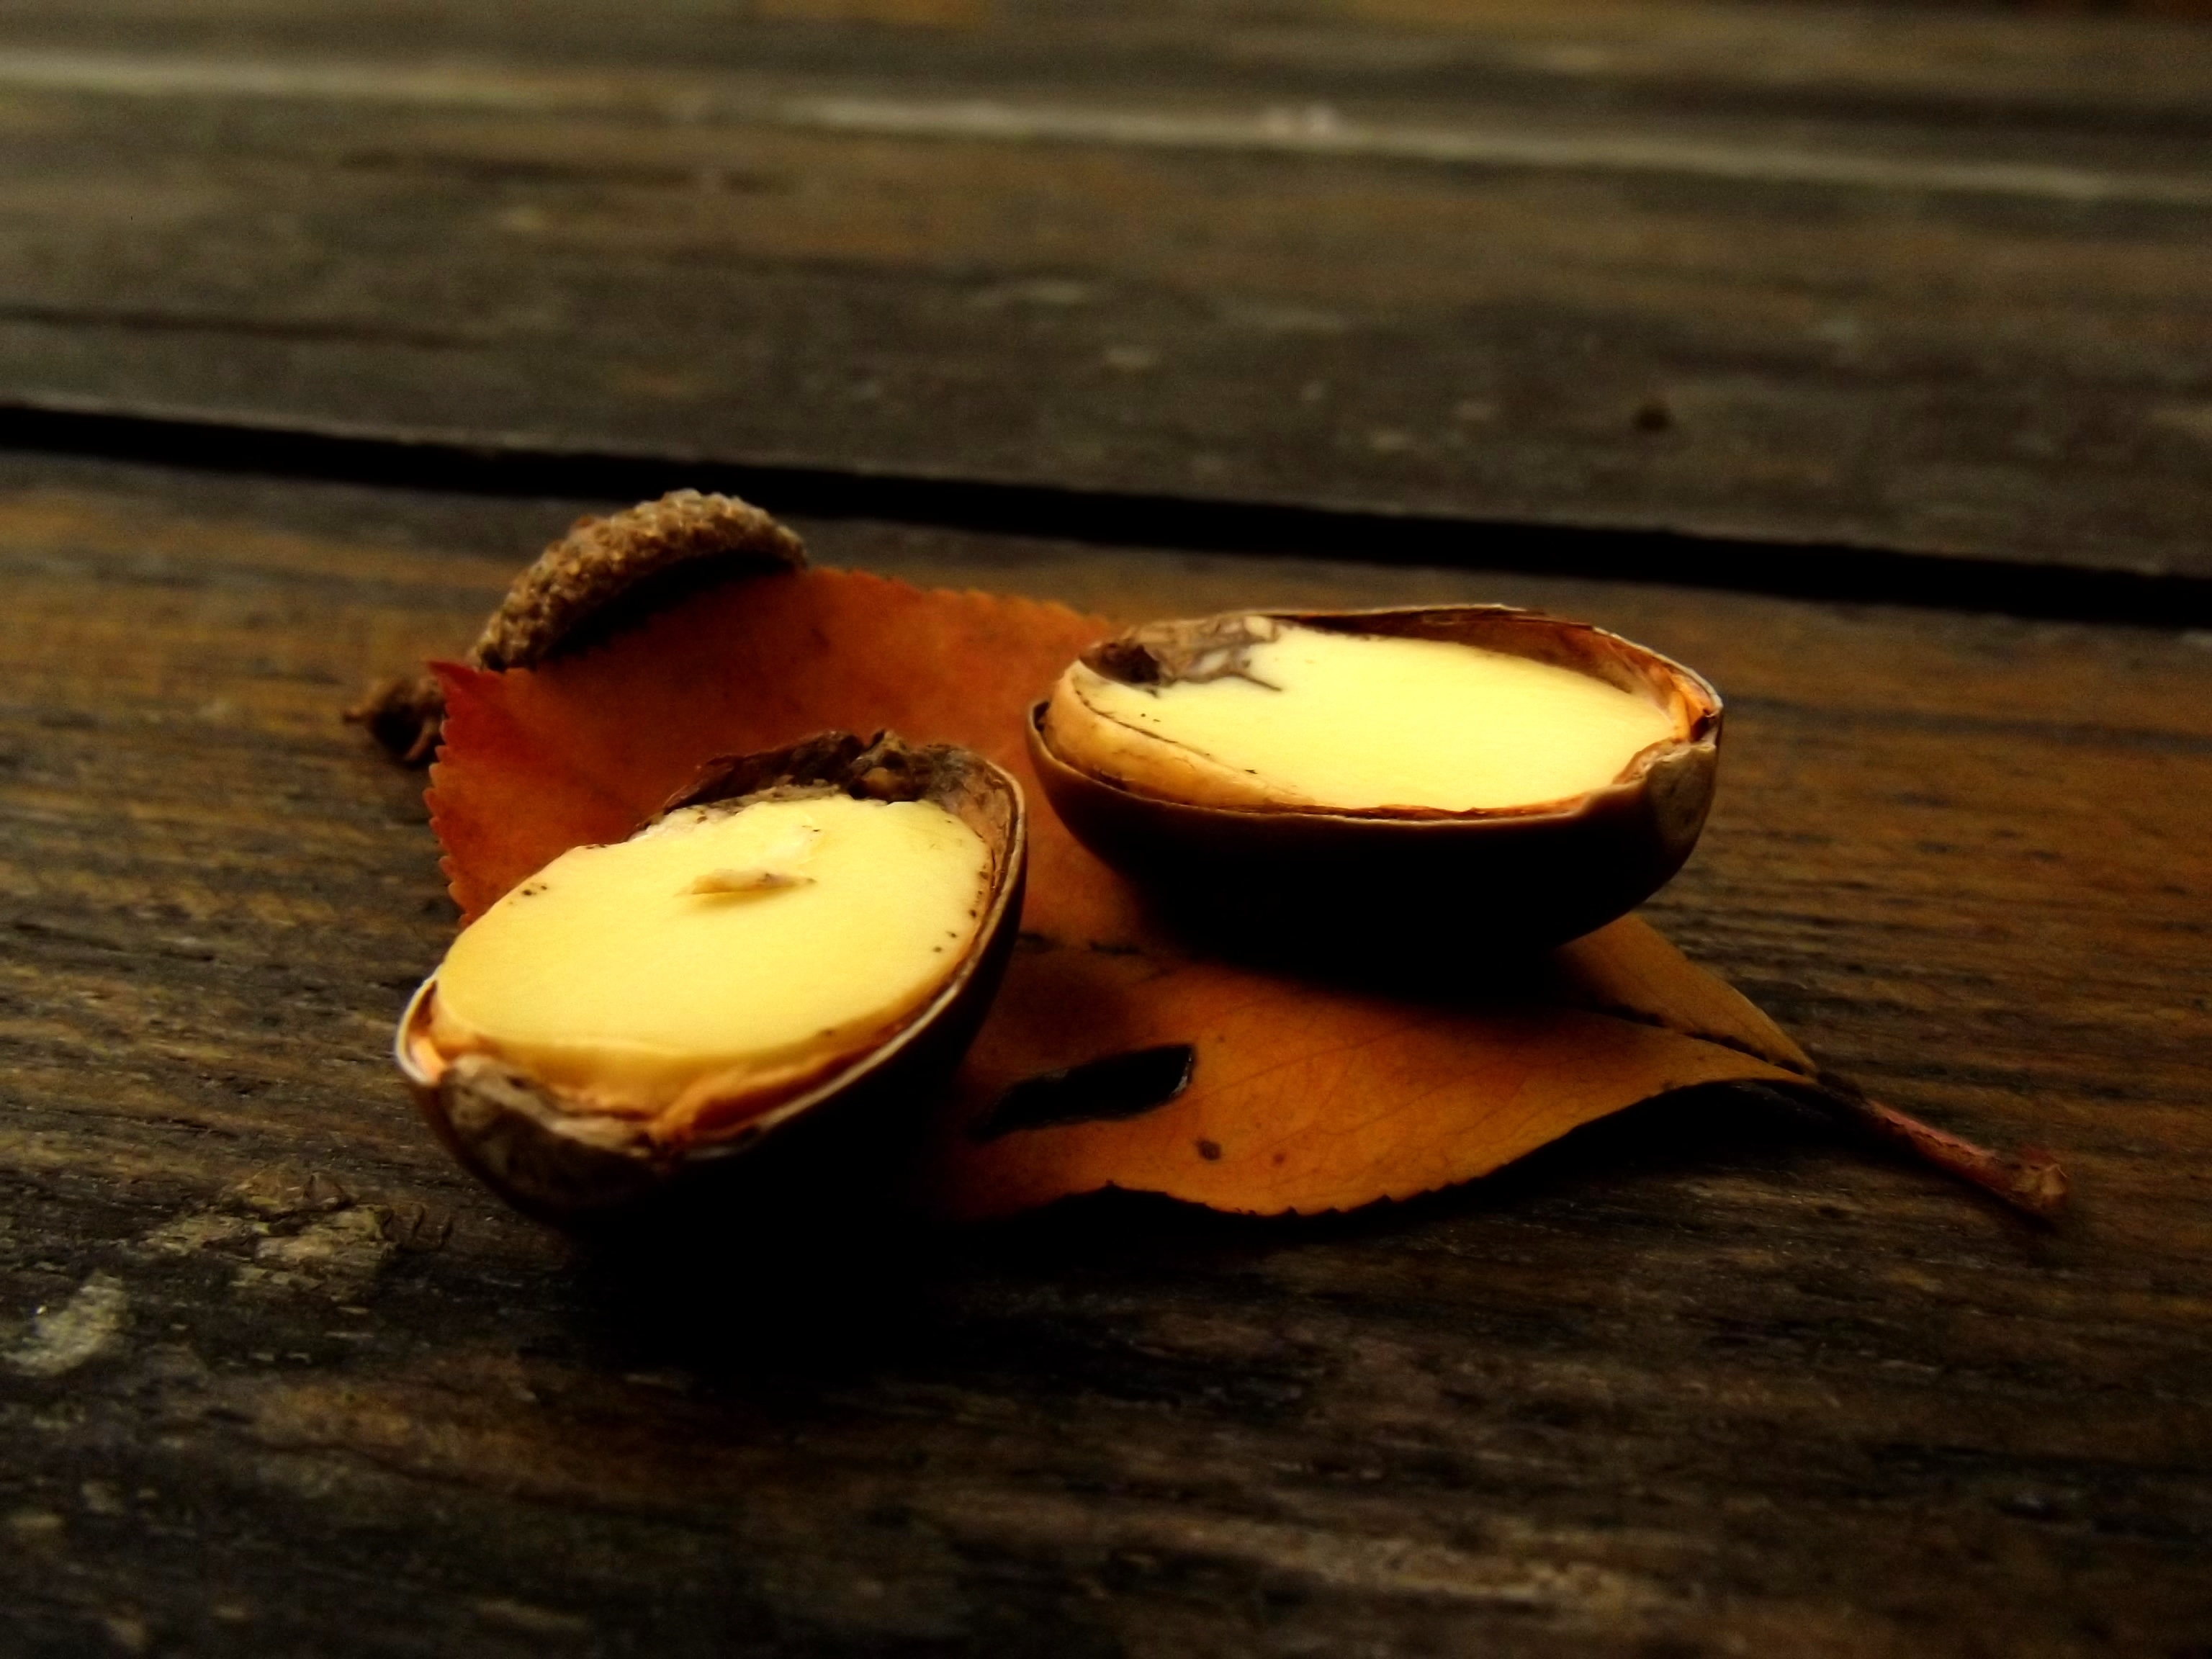
nature, plant, morning, leaf, food, produce, color, macro, autumn, brown, nut, yellow, lighting, sheet, coconut, autumnal, macro photography